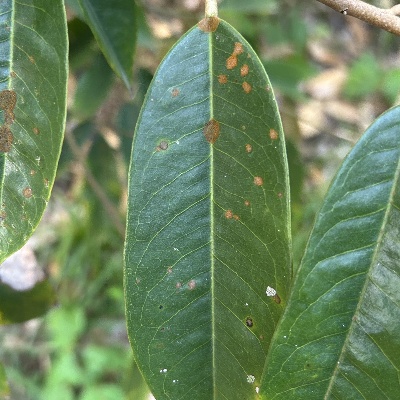
Label: Leaf_Algal